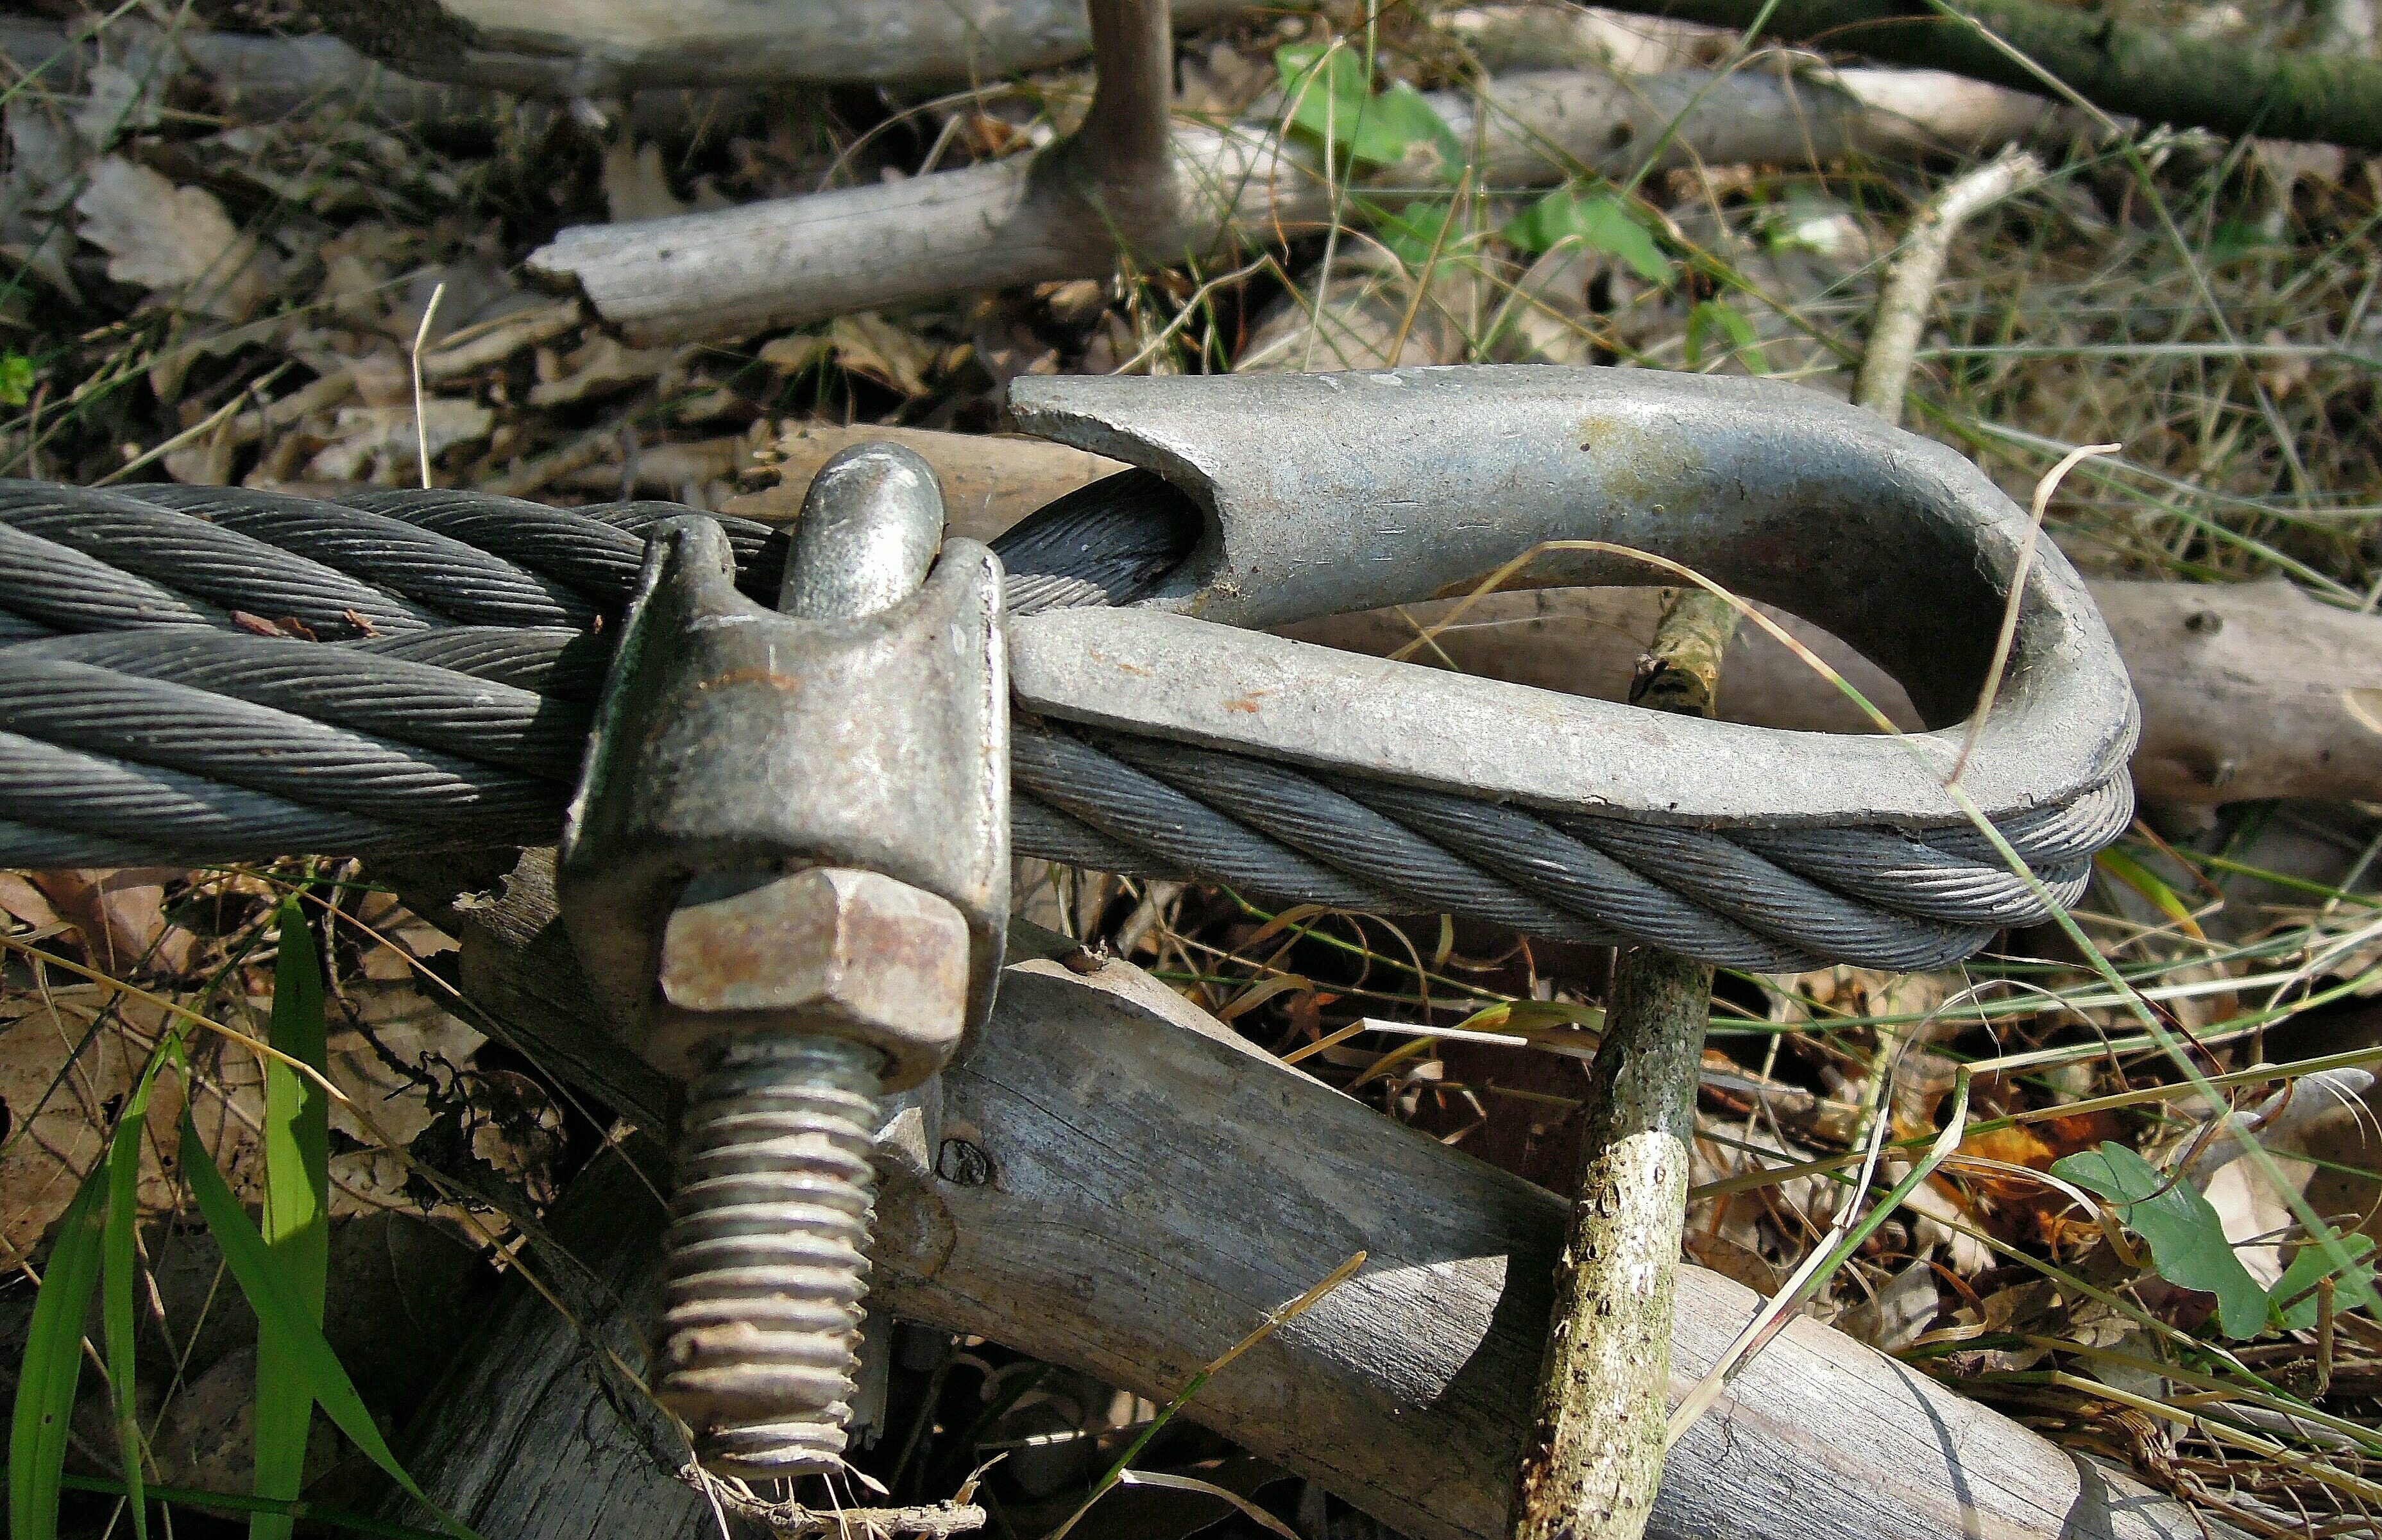
work, forest, dew, rope, steel, wildlife, loop, eyelet, sling, steel loop